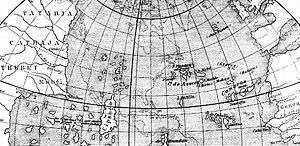
Christophe Colomb, né en 1451 sur le territoire de la république de Gênes et mort le 20 mai 1506 à Valladolid, est un navigateur génois au service des monarques catholiques Isabelle de Castille et Ferdinand d'Aragon célèbre pour avoir « découvert l'Amérique » en 1492. Il est chargé par la reine Isabelle d'atteindre l'Asie orientale en traversant l'océan Atlantique avec trois caravelles dont il est « l'amiral ».